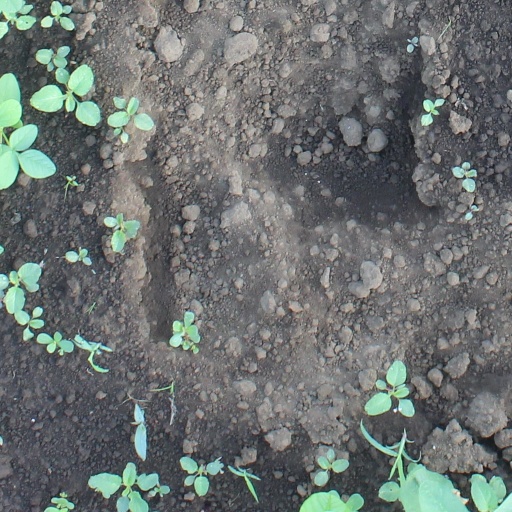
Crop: soybean